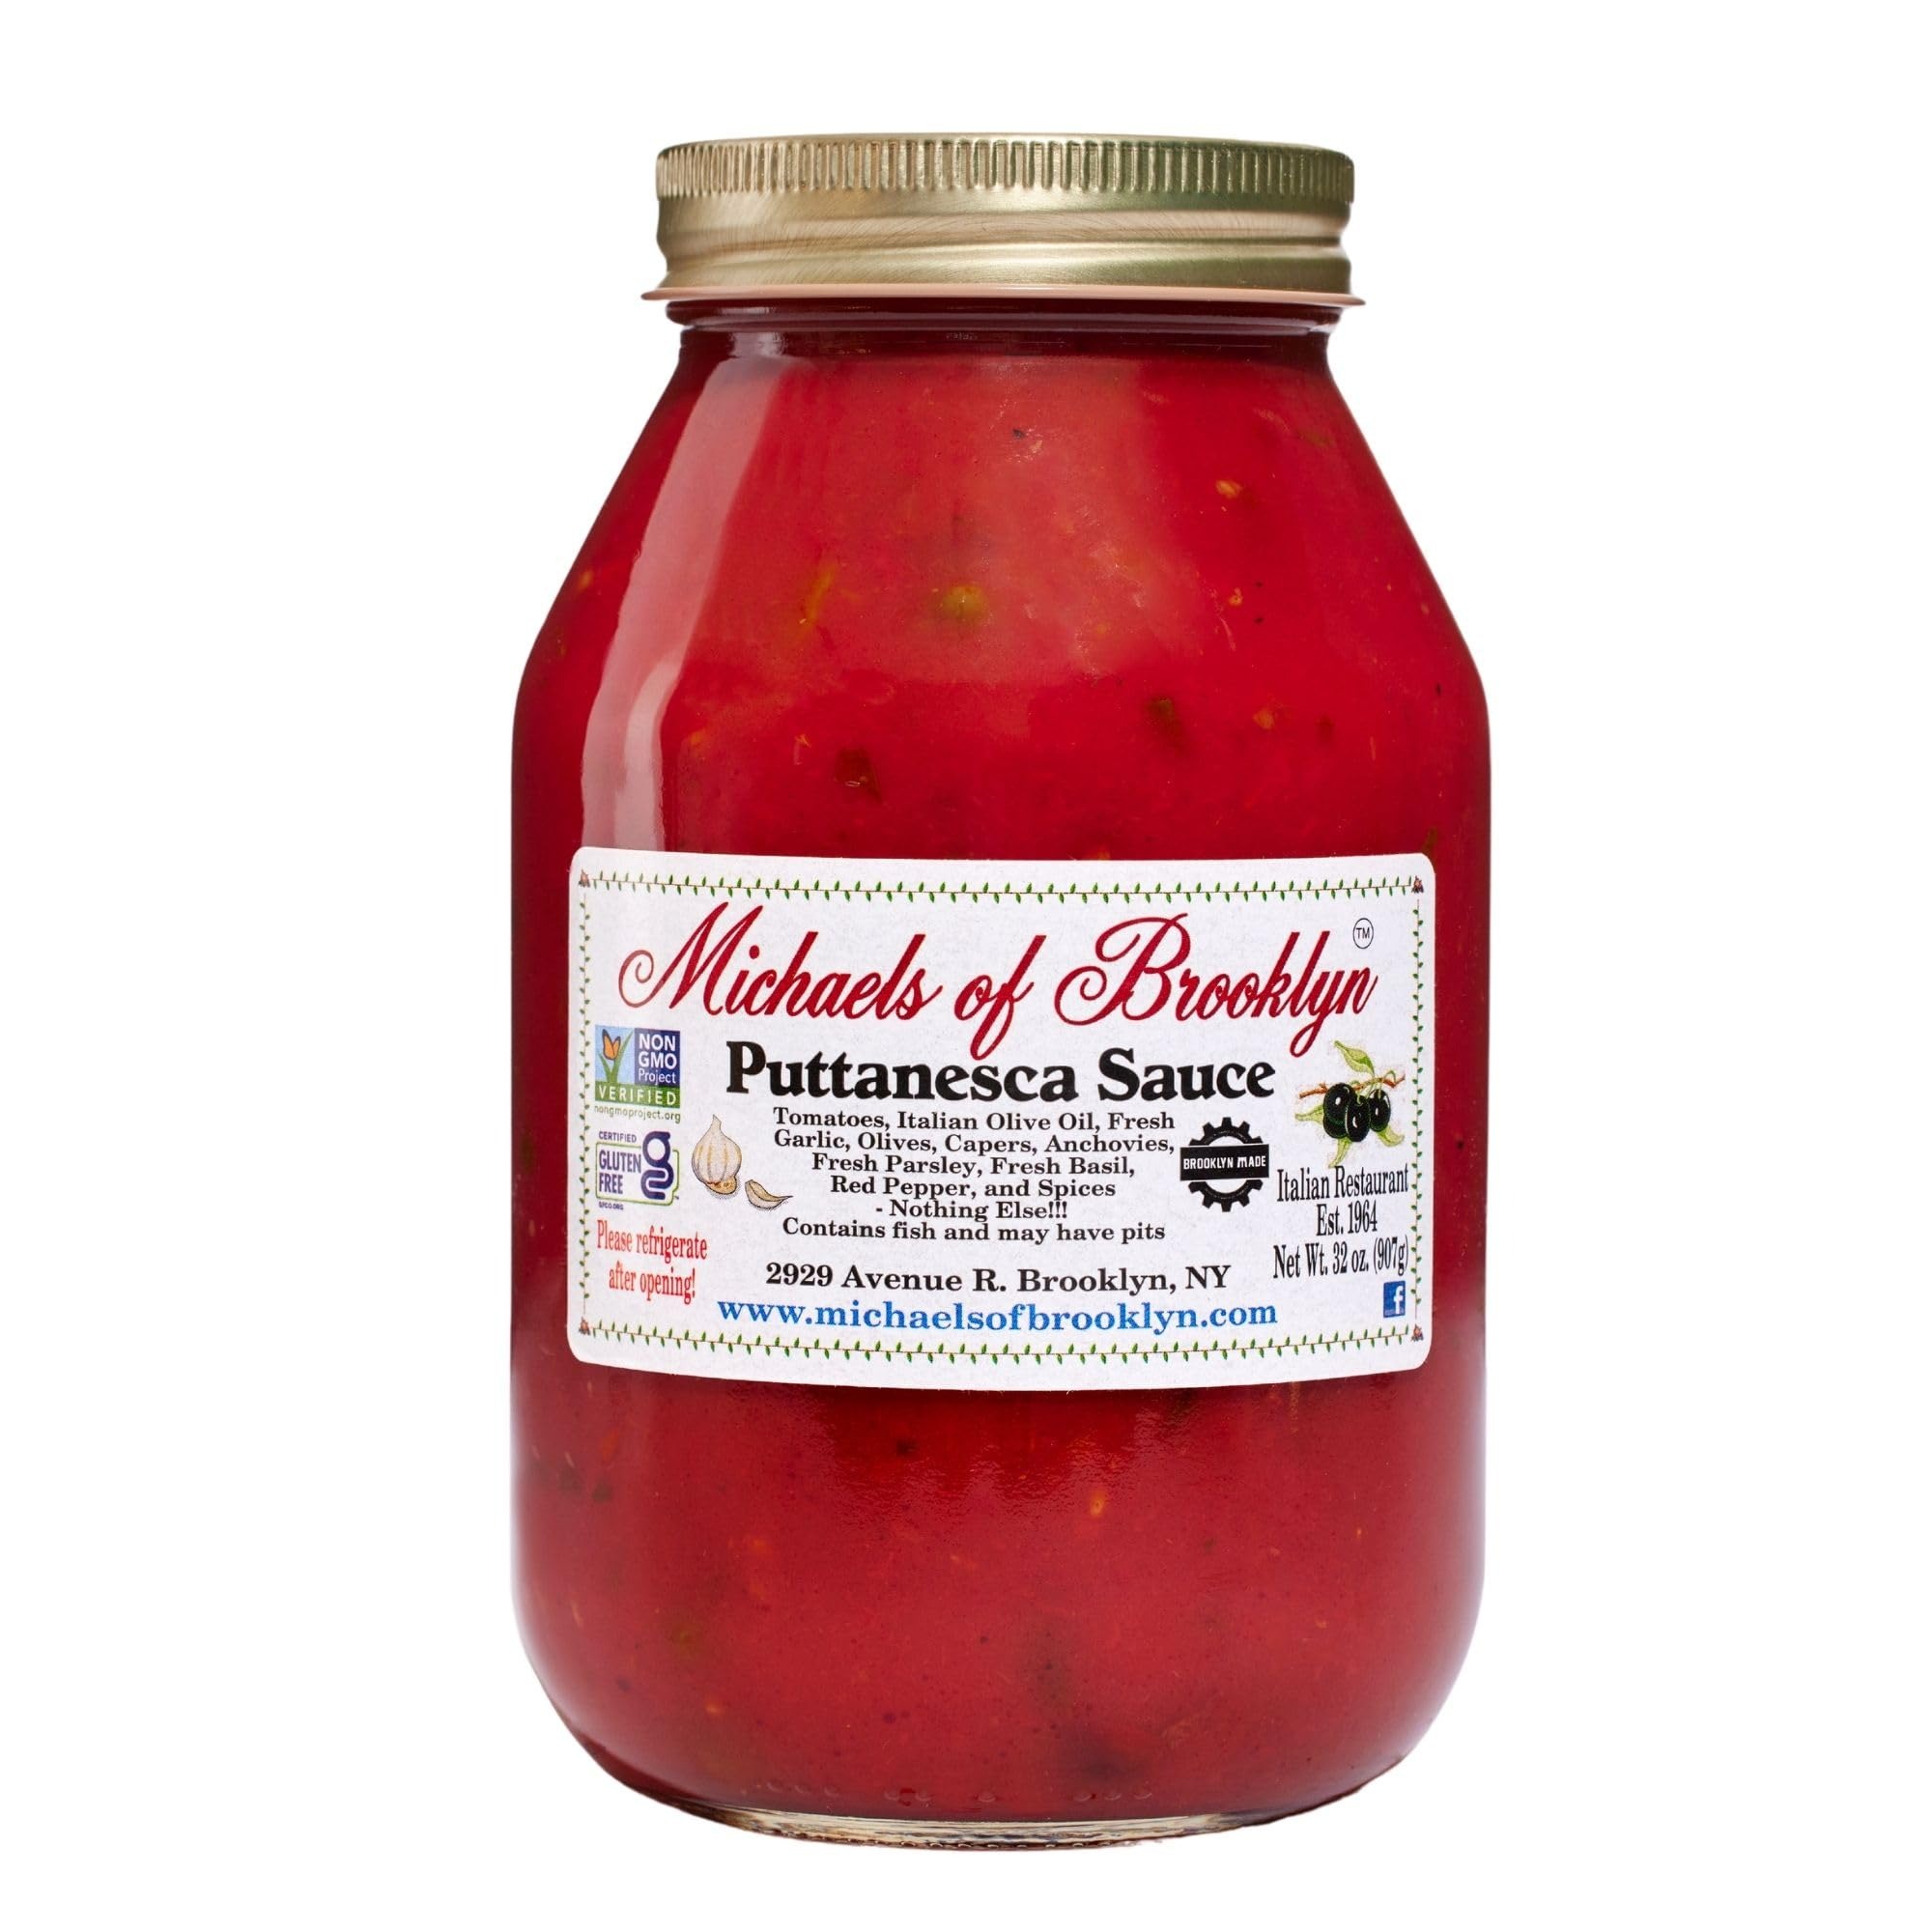
Item Name: Michael's of Brooklyn Pasta Sauce, Putanesca gluten free, 32 oz
Product Description: Fresh Prepared Pasta Sauces
Value: 32.0
Unit: ounce

Price: 8.29